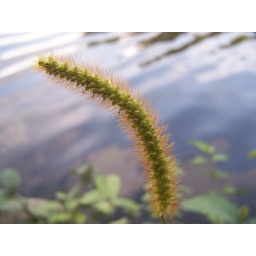
Healthy young plant grows along a river shore in Cornish, New Hampshire.